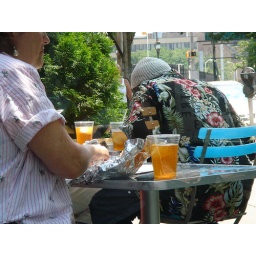
orange and blue in baltimore